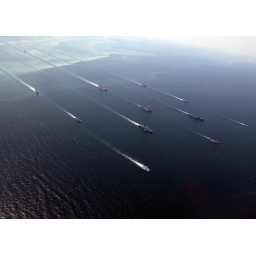
Multinational ships sail in formation